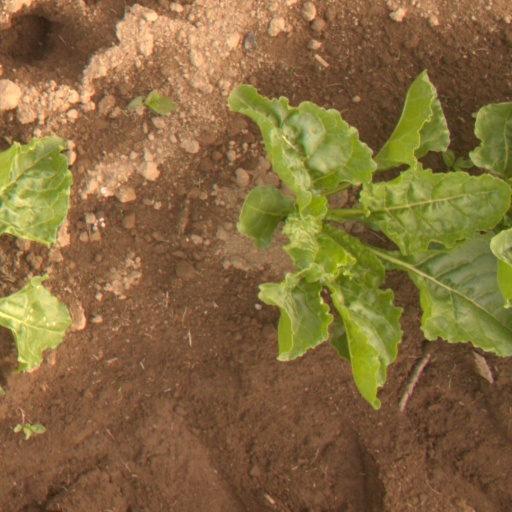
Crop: sugar beet